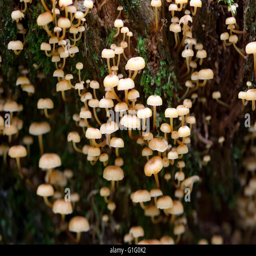
clump of mushrooms on a rotten tree stump